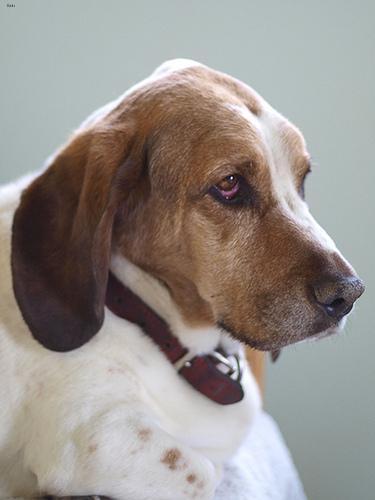
basset hound